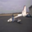
Label: airplane